Immigration to Mexico

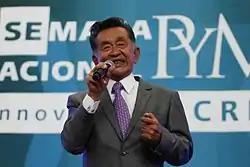
Carlos Kasuga prominent businessman and president of Yakult Mexico.

Filipinos mostly settled in the regions near the terminal ports of the Manila galleons. These include Acapulco, Barra de Navidad, and San Blas, Nayarit, as well as numerous smaller intermediate settlements along the way. They also settled the regions of Colima and Jalisco before the 17th century, which were seriously depopulated of Native American settlements during that period due to the Cocoliztli epidemics and Spanish forced labor. They also settled in signiciant numbers in the "barrio" San Juan of Mexico City, although in modern times, the area has become more associated with later Chinese migrants.